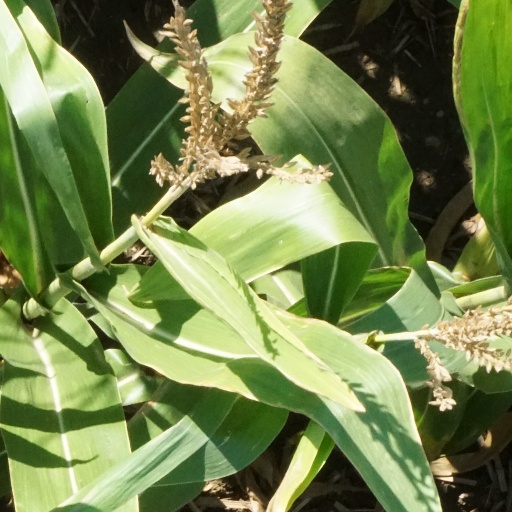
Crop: maize; corn